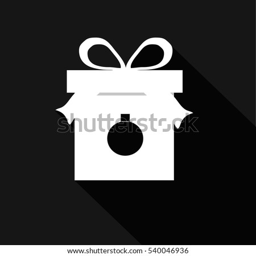
abstract christmas gift box in a flat style on a black background .